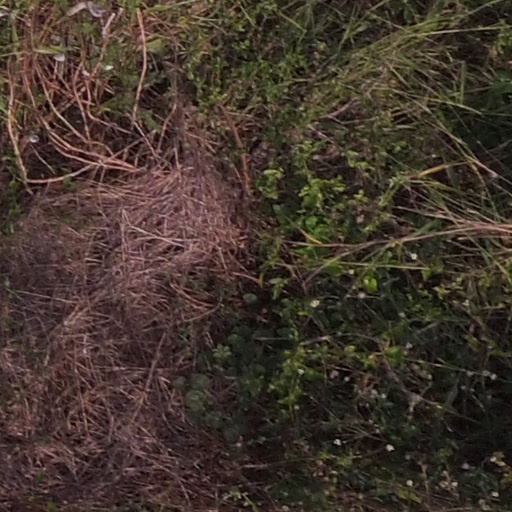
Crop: maize; corn